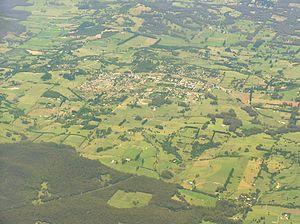
Robertson est un village australien situé au sud-ouest de Wollongong, dans le comté de Wingecarribee en Nouvelle-Galles du Sud.